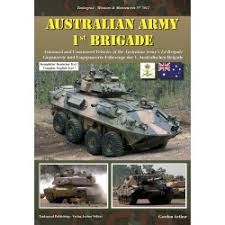
Label: BTR